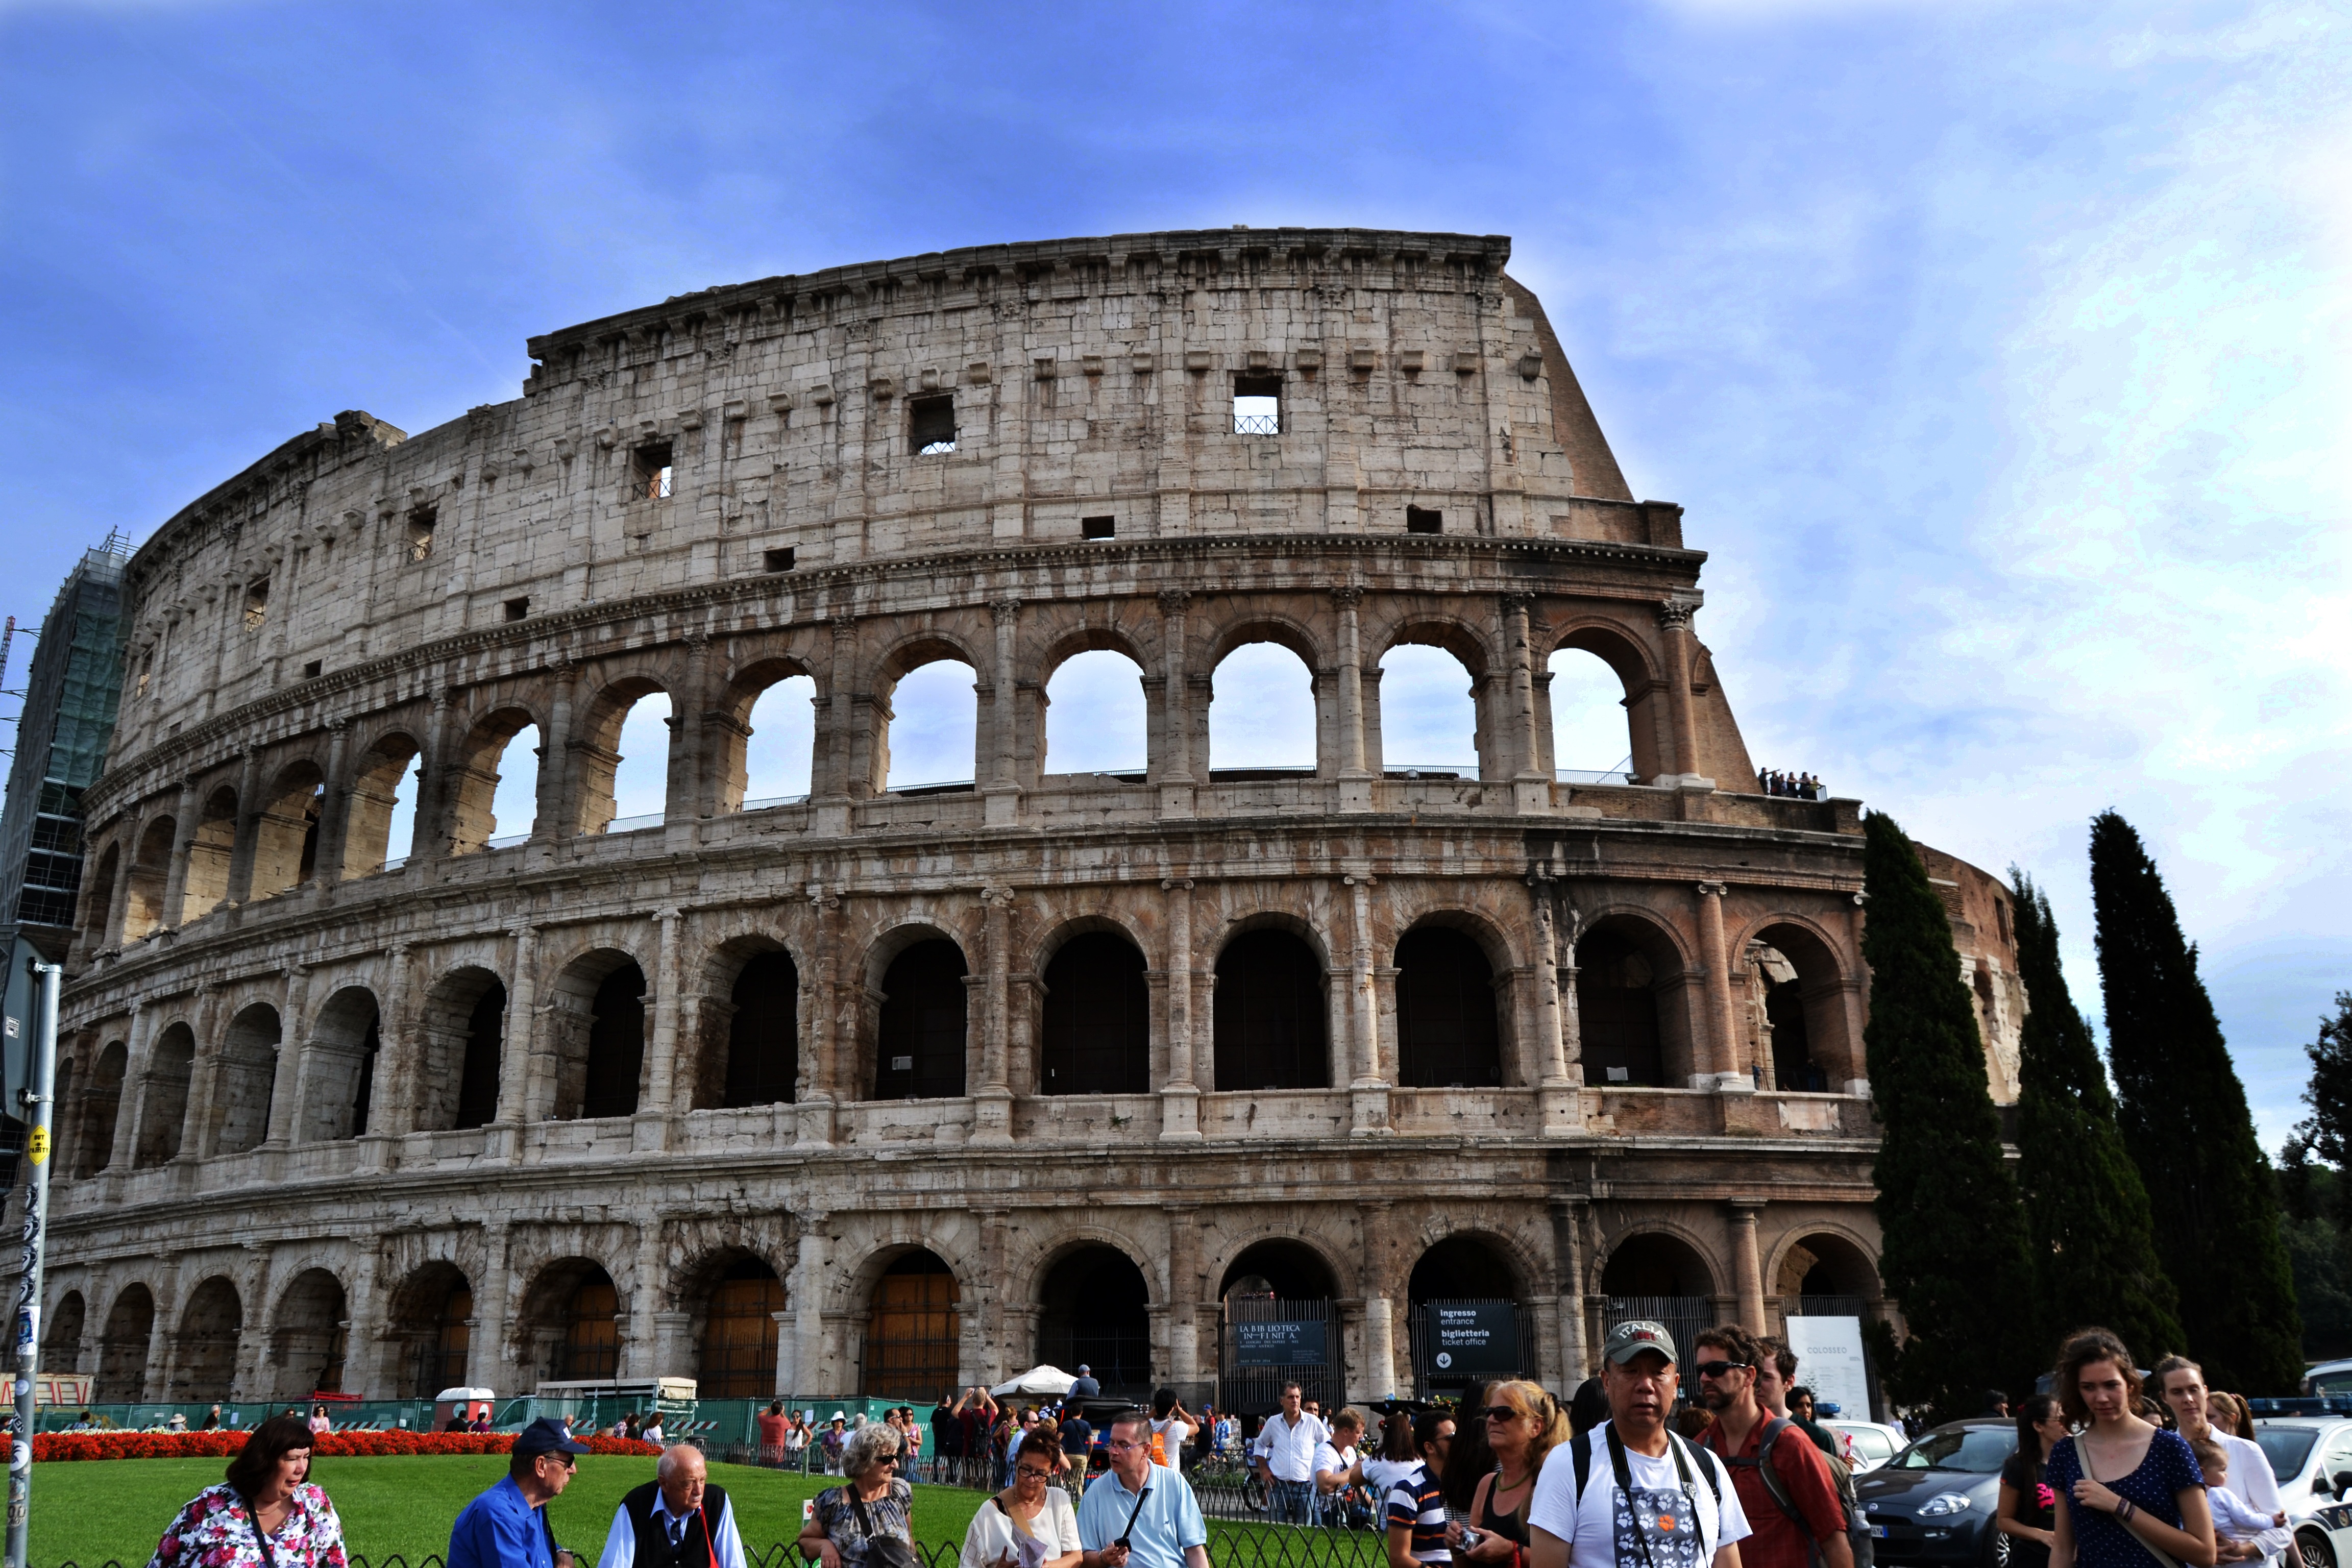
architecture, structure, palace, city, monument, arch, plaza, landmark, italy, tourism, colosseum, rome, amphitheatre, town square, basilica, ancient rome, tours, ancient history, human settlement, ancient roman architecture